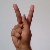
The image shows a hand gesture representing the letter 'K' in Indian Sign Language.